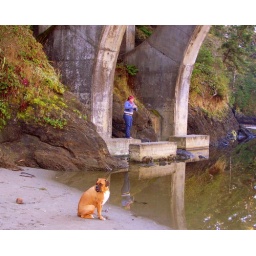
Under a big old sky | Out in a field of green